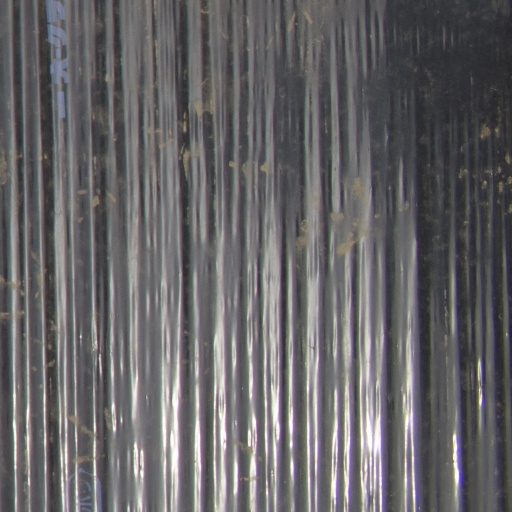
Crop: Jerusalem artichoke